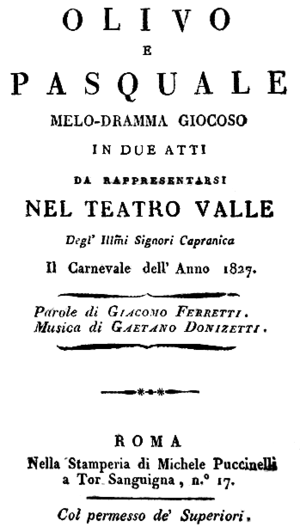
Olivo e Pasquale / Synopsis
Omslag til operaens libretto ved opsætningen i Rom i 1827
Olivo e Pasquale er en romantisk komisk opera med betegnelsen melodramma giocoso i to akter af Gaetano Donizetti. Jacopo Ferretti skrev den italienske libretto efter Simeone Antonio Sografis skuespil. Operaen havde premiere på 7. januar 1827 på Teatro Valle i Rom.